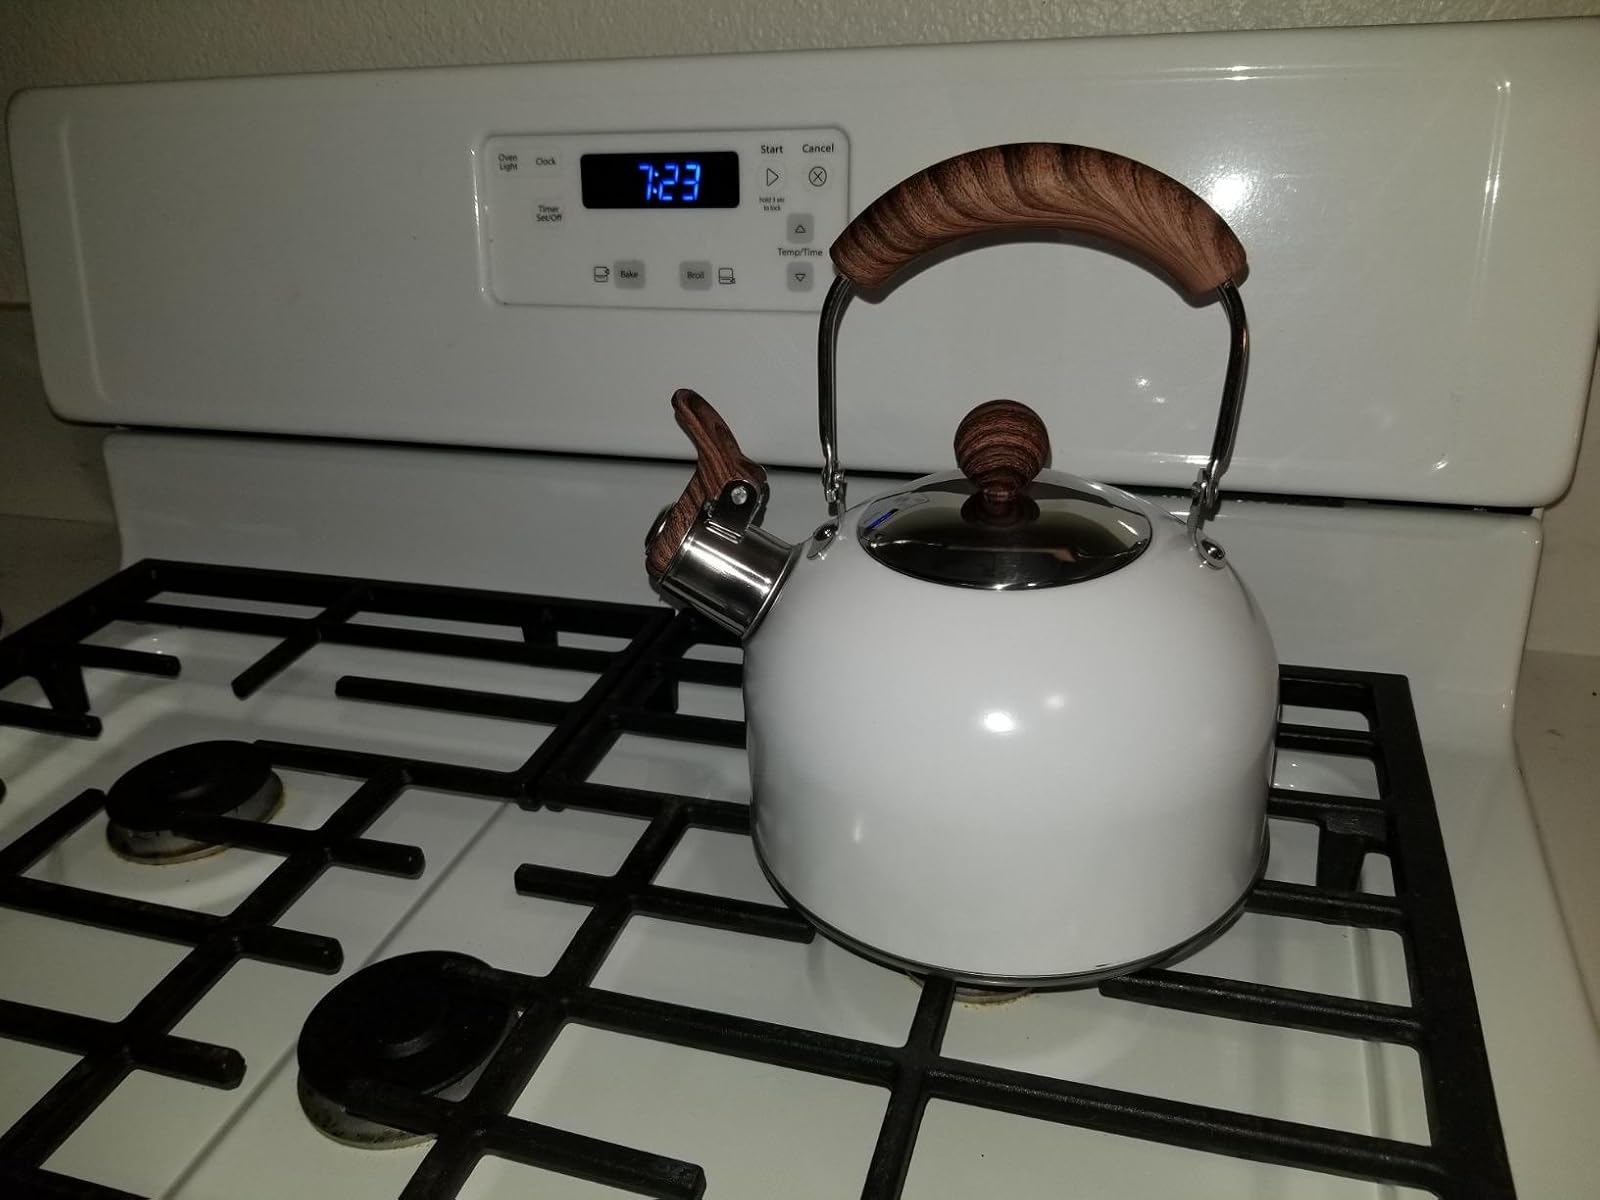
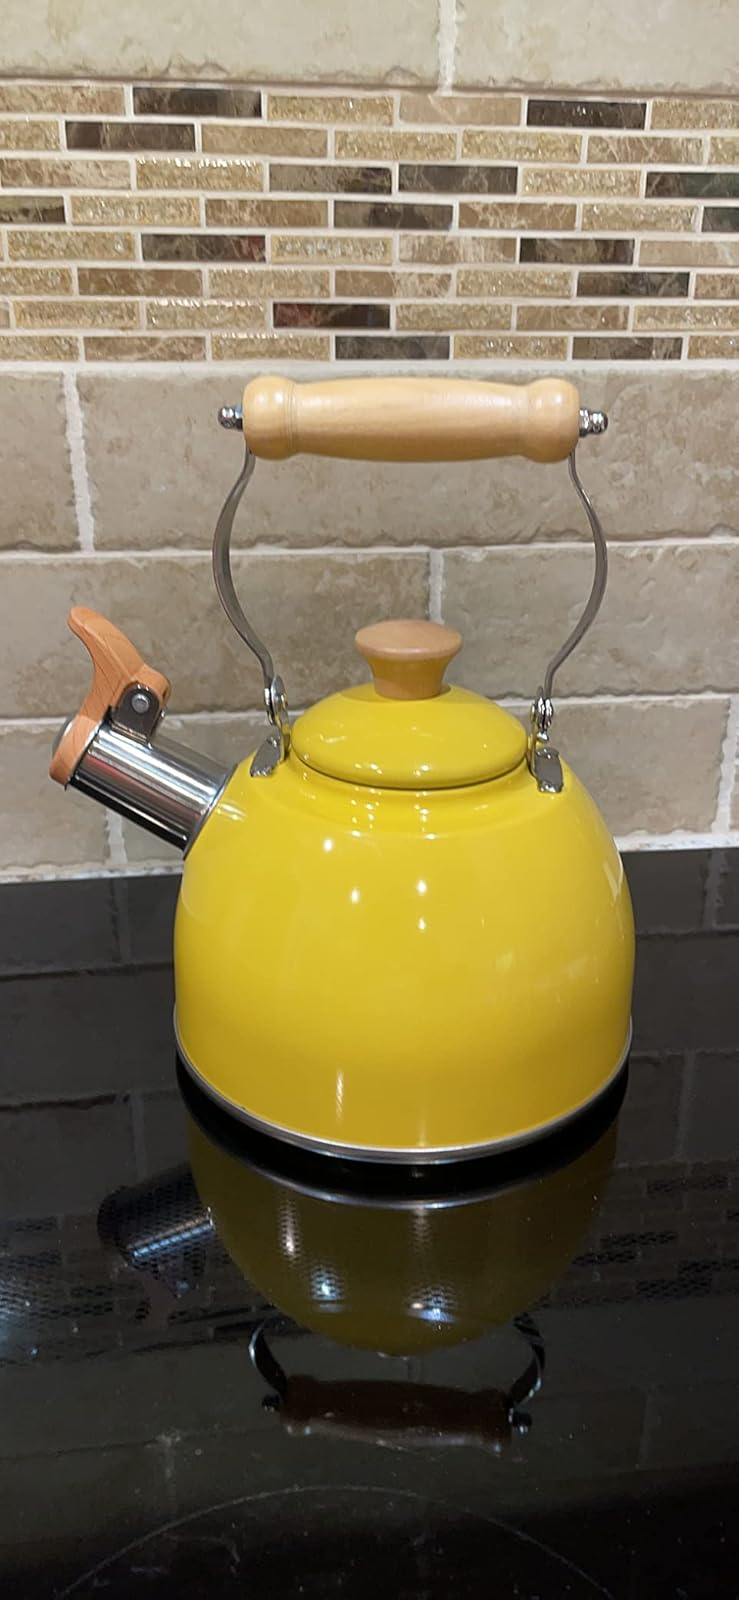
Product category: items_kettle
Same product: no